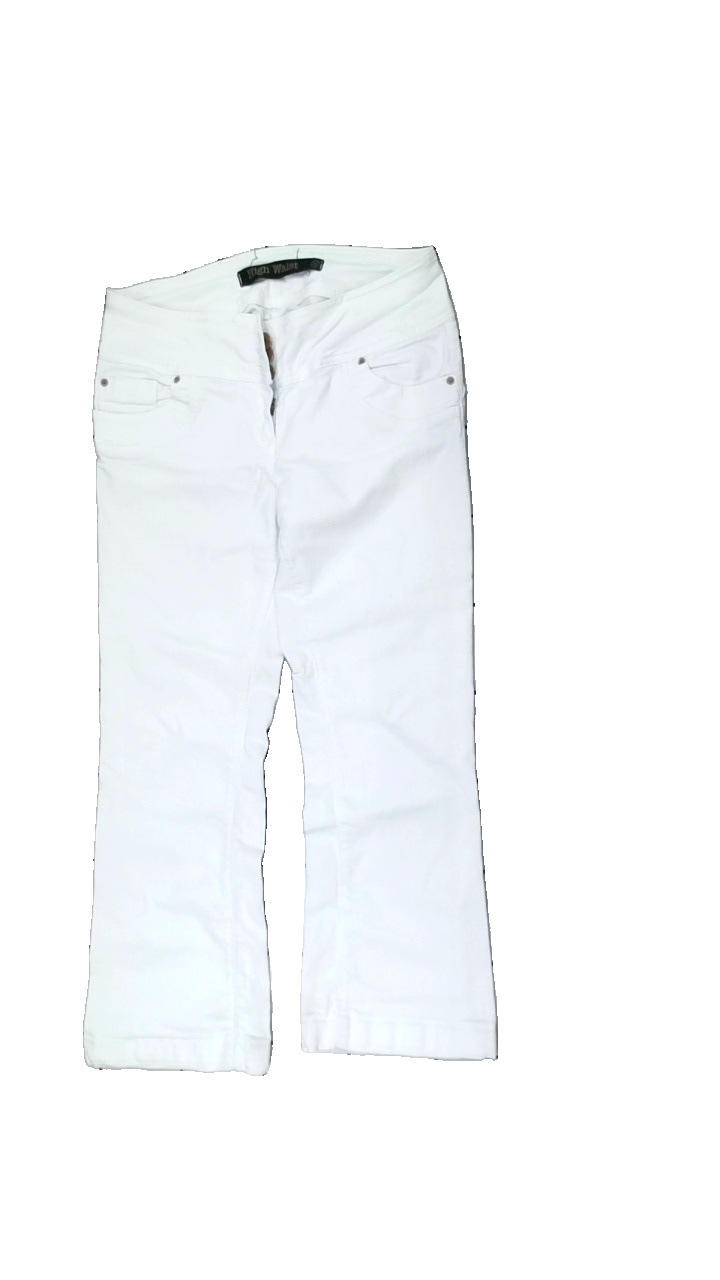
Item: Jeans (Ladies)
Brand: Next Låg
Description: vita jeans
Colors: White
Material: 100% cotton
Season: All
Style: Denim
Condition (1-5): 5
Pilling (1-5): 5
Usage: Reuse
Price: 100-150